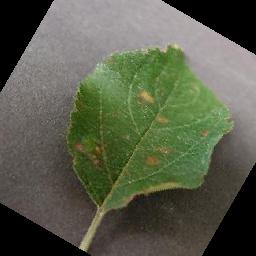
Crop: apple
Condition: cedar_rust